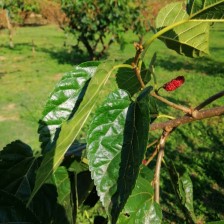
Variety: BlackOodTurkey